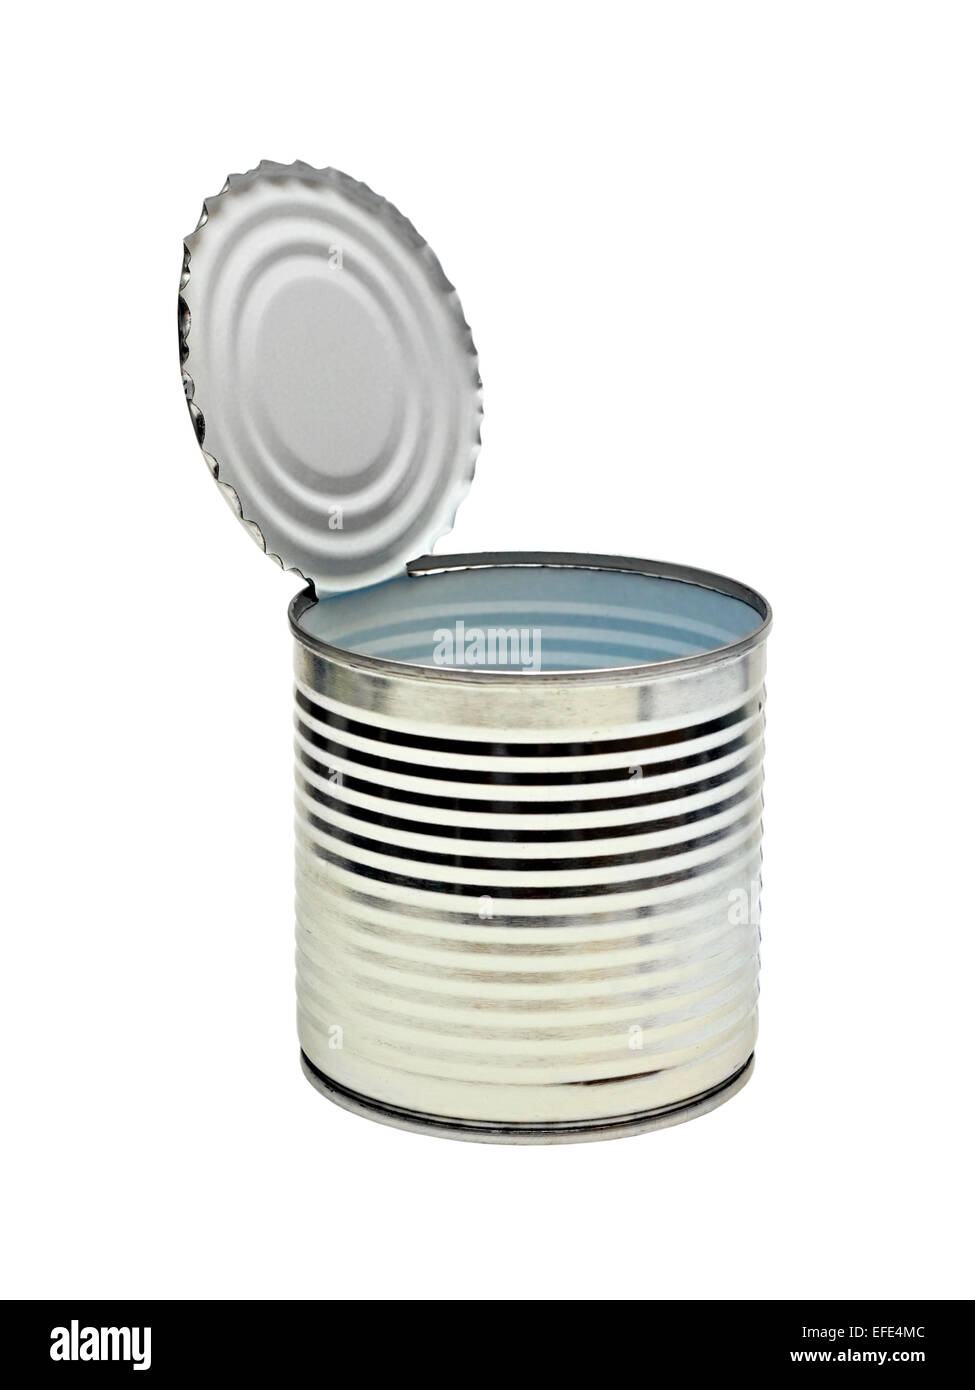
Label: metal